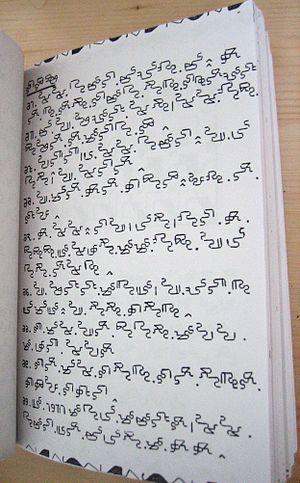
Le mandombe est une écriture de type syllabaire inventée en 1978 par Wabeladio Payi à Mbanza Ngungu dans la province du Bas-Congo en République démocratique du Congo.